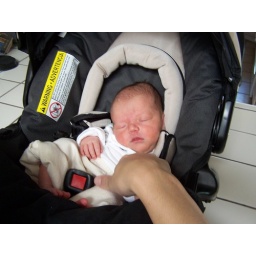
Sleeping in the car seat